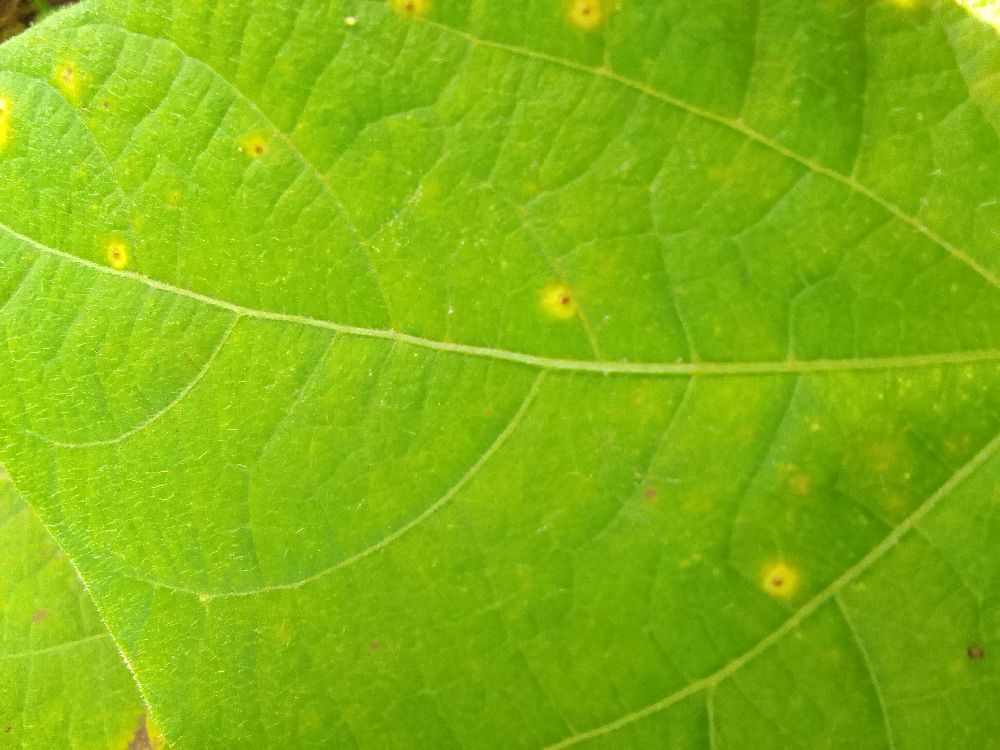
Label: rust